Giuliani G. De Negri

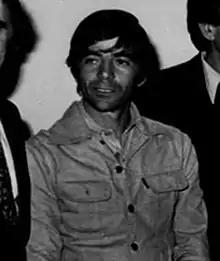

Gaetano De Negri (1924 – 18 May 1992), known professionally as Giuliani G. De Negri, was an Italian film producer and screenwriter. He is best known for his collaborations with film directors Paolo and Vittorio Taviani, having penned some and produced all of their films since 1961.